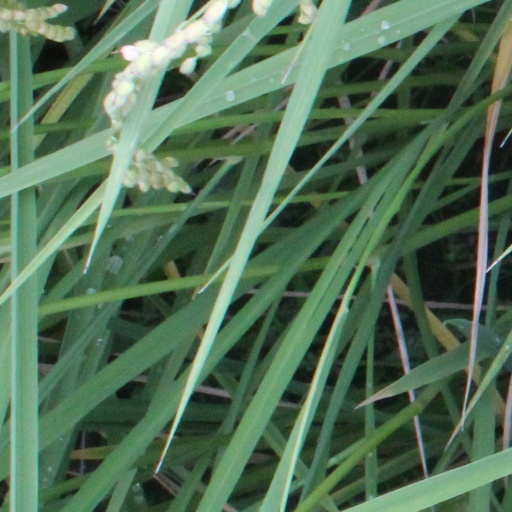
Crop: rice